Jeon Kyu-hwan

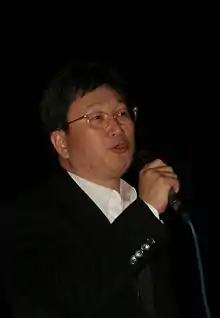
Jeon in 2010

Jeon Kyu-hwan (born 1965) is a South Korean film director and screenwriter. Besides being the first Korean film to win the 2012 Queer Lion at the 69th Venice International Film Festival, "The Weight" (2012) also won various awards at film festivals, including Best Director at the 16th Tallinn Black Nights Film Festival and Silver Peacock Award for best director at the 43rd International Film Festival of India in 2012.